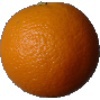
Label: orange